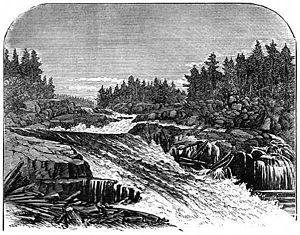
Hiram est une ville américaine située dans le comté d'Oxford, dans l’État du Maine. En 2010, sa population est de 1 620 habitants.